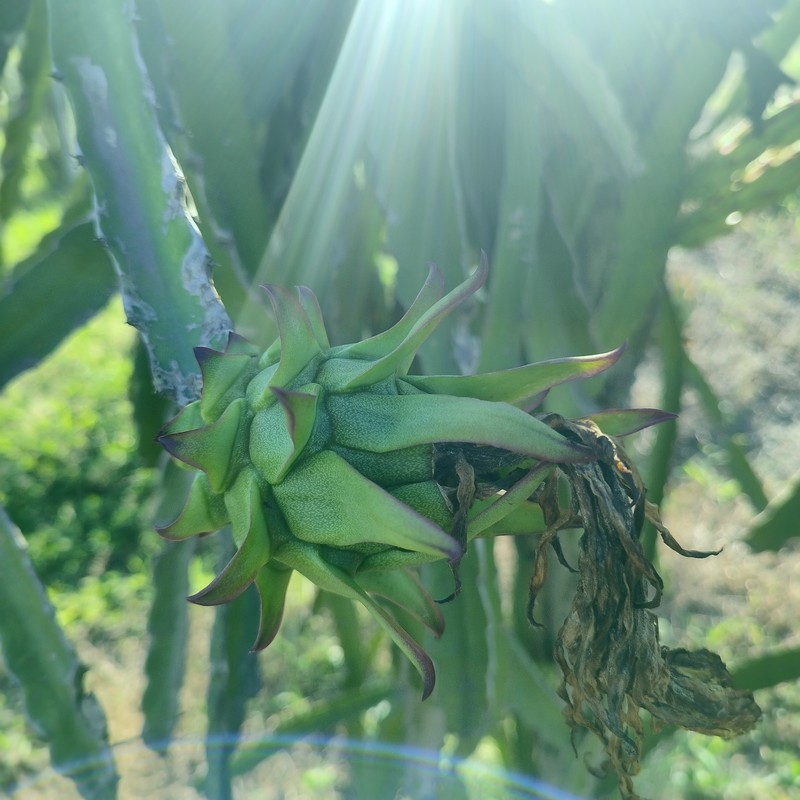
Label: Immature Dragon Fruit